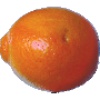
Label: tangelo